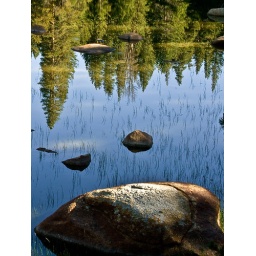
Trees, grass and stones reflected in a small vernal pond near Tuolumne Meadows.